Visual arts in Israel

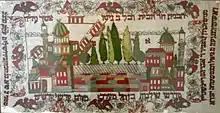

Visual arts in Israel or Israeli art refers to visual art or plastic art created by Israeli artists or Jewish painters in the Yishuv. Visual art in Israel encompasses a wide spectrum of techniques, styles and themes reflecting a dialogue with Jewish art throughout the ages and attempts to formulate a national identity.